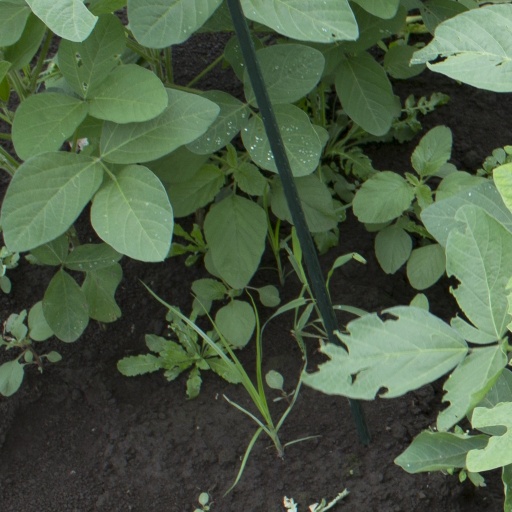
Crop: soybean